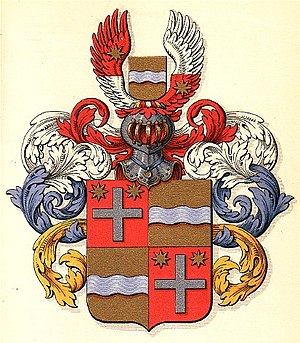
Maase
Våben for von der Maase tegnet 1913 af Anders Thiset
von der Maase er en dansk adelsslægt tilhørende brev- og lavadelen, som stadig blomstrer. I 1800-tallet stod slægten kongehuset nær.